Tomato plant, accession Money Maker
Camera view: tilt-top (135 deg); turntable rotation: 60 degrees
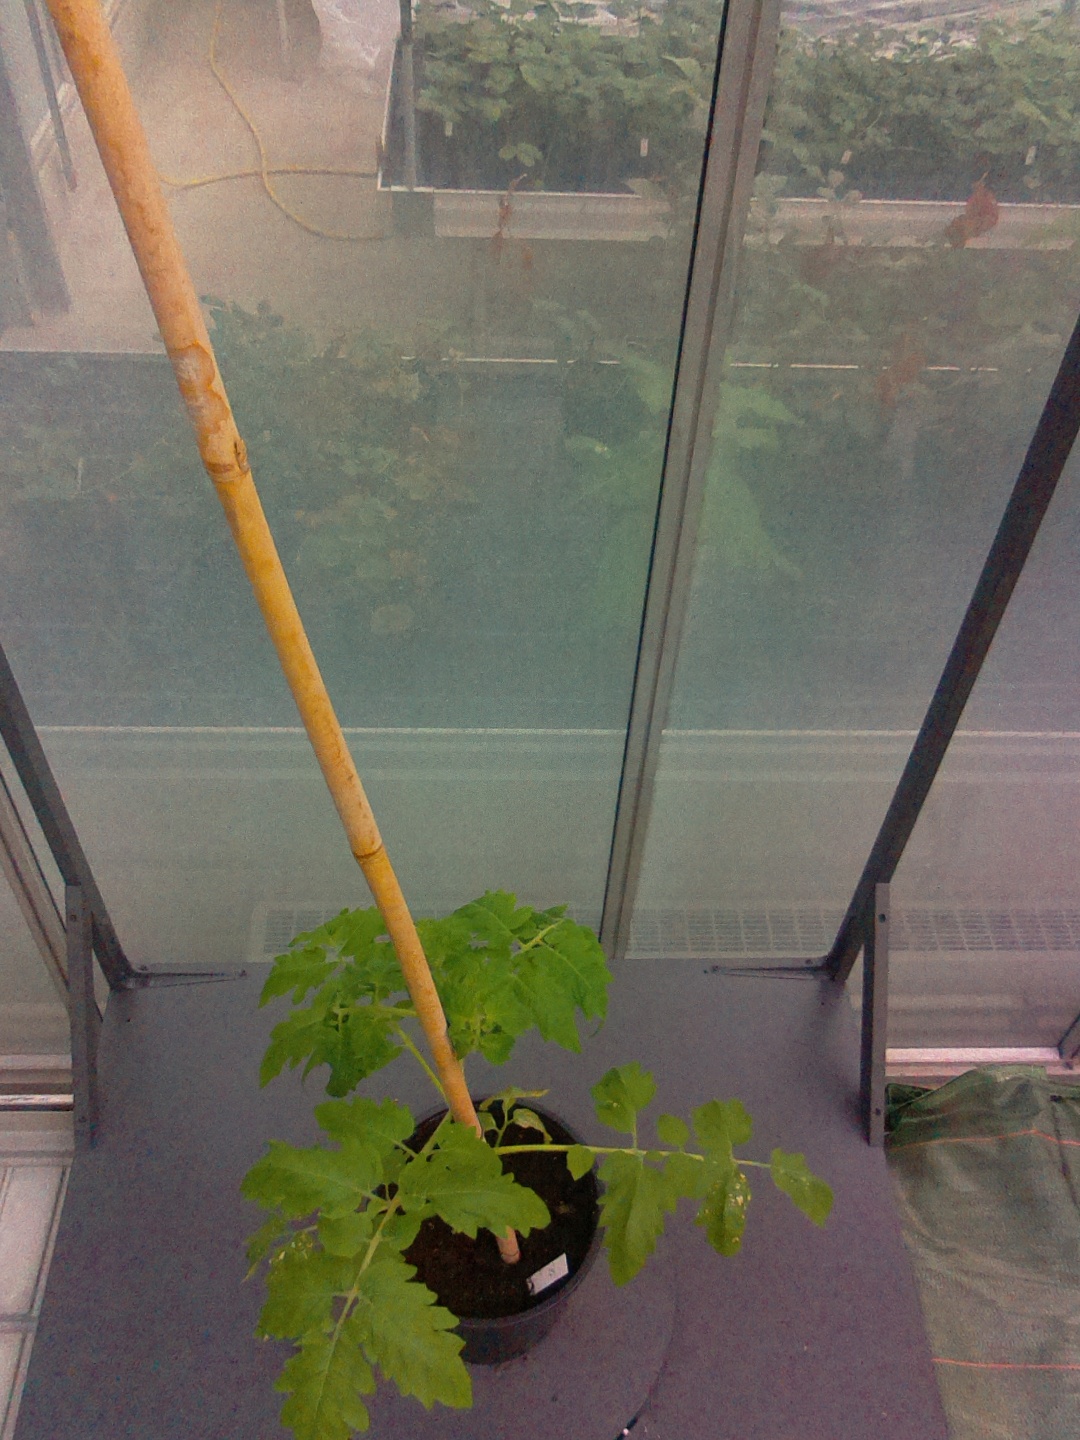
BBCH growth stage 14: 8 of true leaves visible